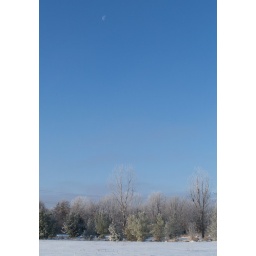
I love that moon in the blue sky